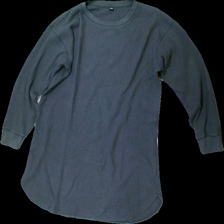
View: front
Type: Dress
Category: Ladies
Brand: Not in the list
Brand text on label: unqlo
Colors: Grey
Material: unknown
Cut: Regular
Size: XS
Season: All
Price range: 50-100
Recommended usage: Reuse
Description: grey dress